Missionary Man (film)

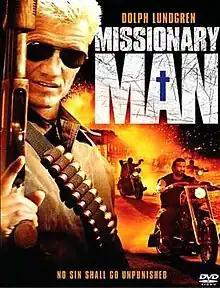
DVD cover

Missionary Man is a 2007 American action film co-written, directed by and starring Dolph Lundgren.